Belmont Hill School

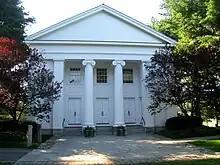
Hamilton Chapel

Belmont Hill's student-run extracurricular organizations include a debate team, school newspaper ("The Hill" for the Middle School, "The Panel" for the Upper School), yearbook ("The Sundial"), and social sciences magazine ("The Podium"). Every other edition of "The Panel" is co-produced with Winsor students.